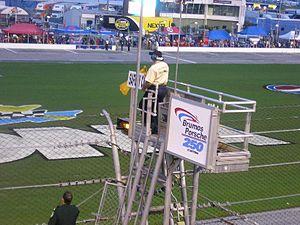
Le Daytona International Speedway est un circuit ovale situé à Daytona Beach, aux États-Unis. Il fut inauguré le 22 février 1959. Il est l'hôte de la plus prestigieuse course de NASCAR, le Daytona 500. En plus de la NASCAR, le circuit accueille également des courses de l'Automobile Racing Club of America, d'AMA Superbike, d'USCC, de SCCA et de Moto-cross.